Robert Edward Weaver

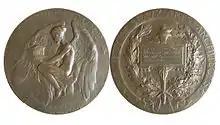
Image of the Society of Beaux Arts Architects won by Robert Edward Weaver for his design of a mural for a country home in 1935-1936.

The Hallgarten prize was, “for a picture in oil colors painted in the United States by an American citizen under thirty-five years of age.” The third prize winning entry was entitled "Wagon 97". The painting went on to many exhibitions across the nation through the auspices of the American Federation of Arts. On April 21, 1938 Weaver received a letter from the Grand Central Art Galleries of New York informing him that their jury had approved his work, and that he was elected a life member of the Galleries. He was one of 3 out of over 400 applicants to be accepted that year.